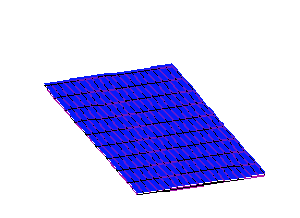
La conduction thermique est un mode de transfert thermique provoqué par une différence de température entre deux régions d'un même milieu, ou entre deux milieux en contact, et se réalisant sans déplacement global de matière par opposition à la convection qui est un autre mode de transfert thermique. Elle peut s'interpréter comme la transmission de proche en proche de l'agitation thermique : un atome cède une partie de son énergie cinétique à l'atome voisin.